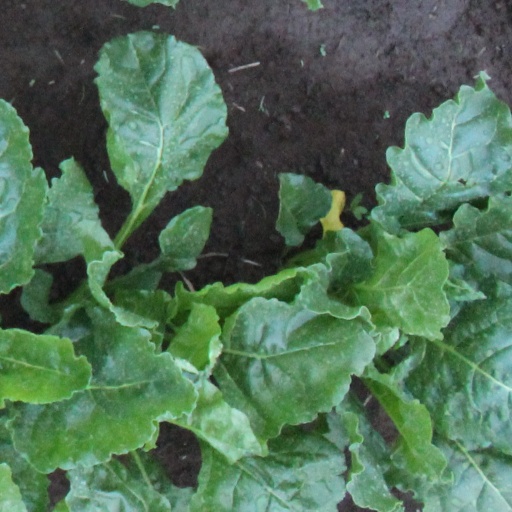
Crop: sugar beet